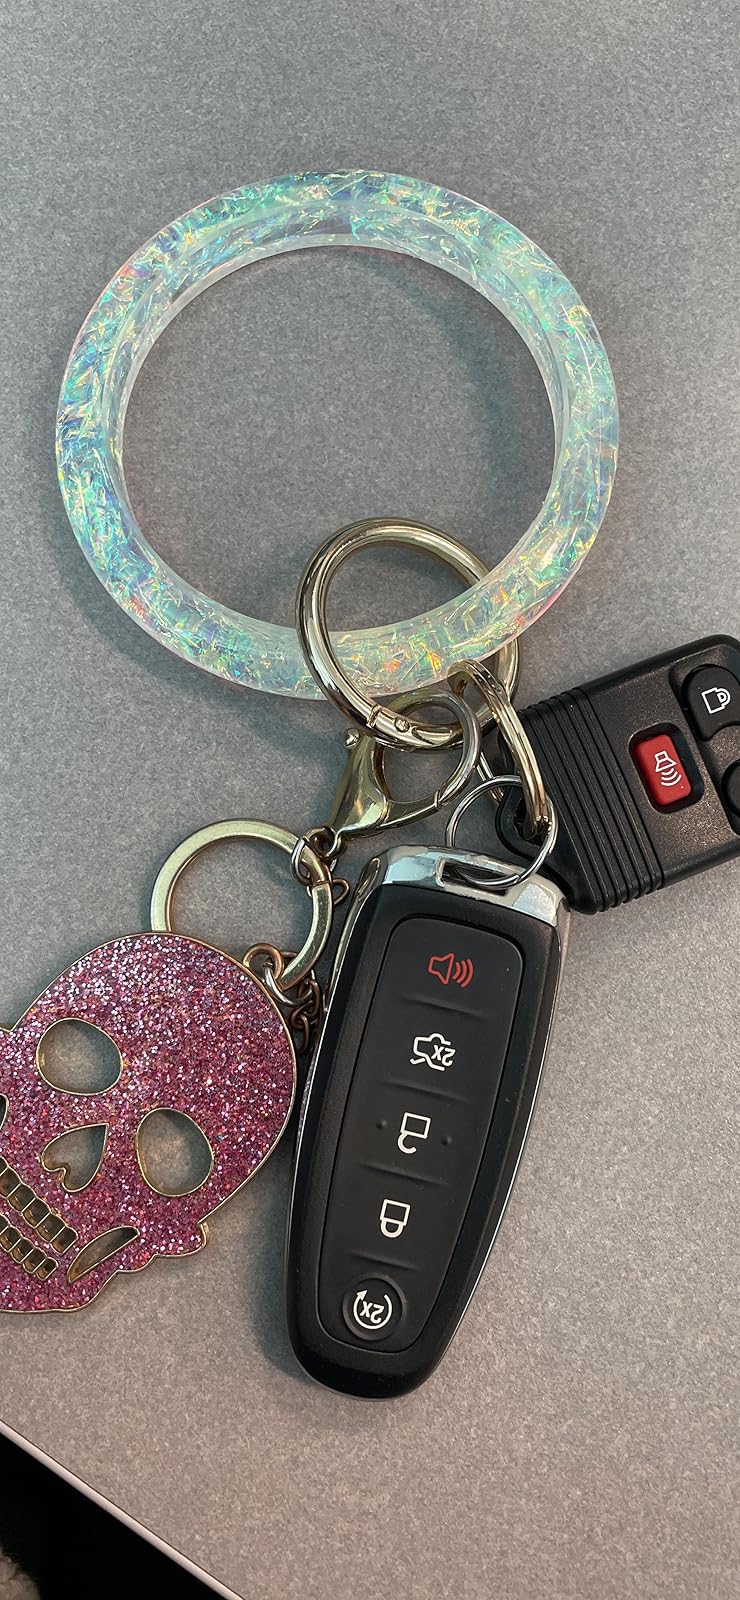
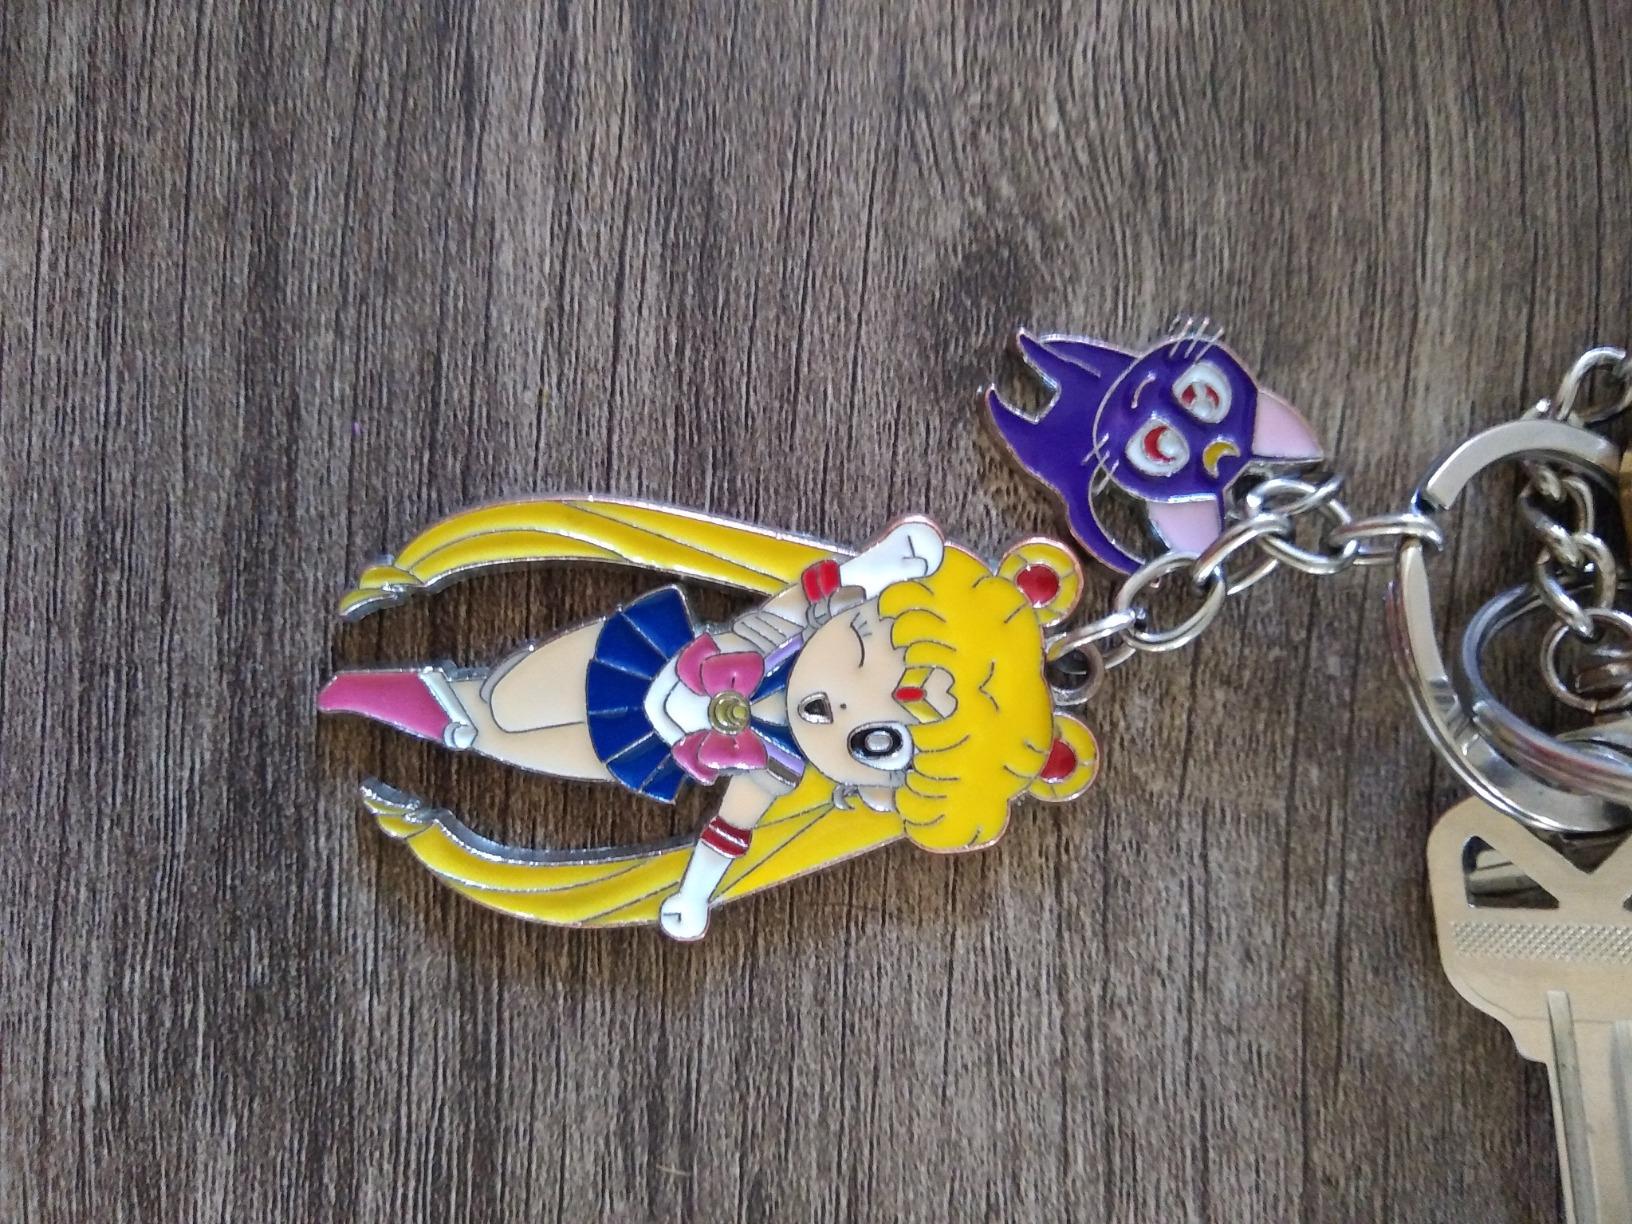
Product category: accessories_keychain
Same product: no